Field Brook

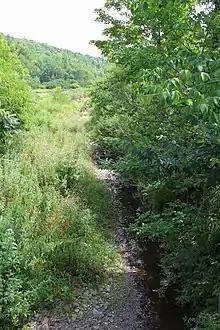
Field Brook looking downstream

Field Brook begins in a pond in Lathrop Township, Susquehanna County. It flows south and south-southeast for a few tenths of a mile before turning southwest and entering a lake. The stream then turns south-southeast for more than a mile, flowing through a valley and passing Miller Hill and Mulligan Hill. It then turns south for several tenths of a mile before turning southeast for several tenths of a mile. At this point, the stream exits Lathrop Township and Susquehanna County.